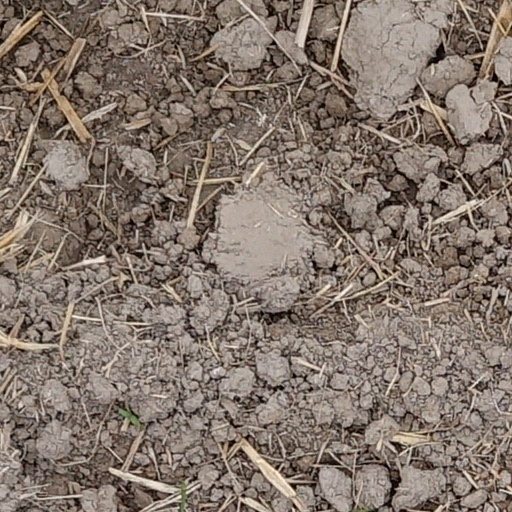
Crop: wheat